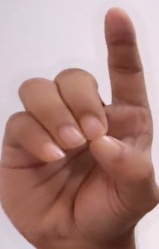
ASL sign: D